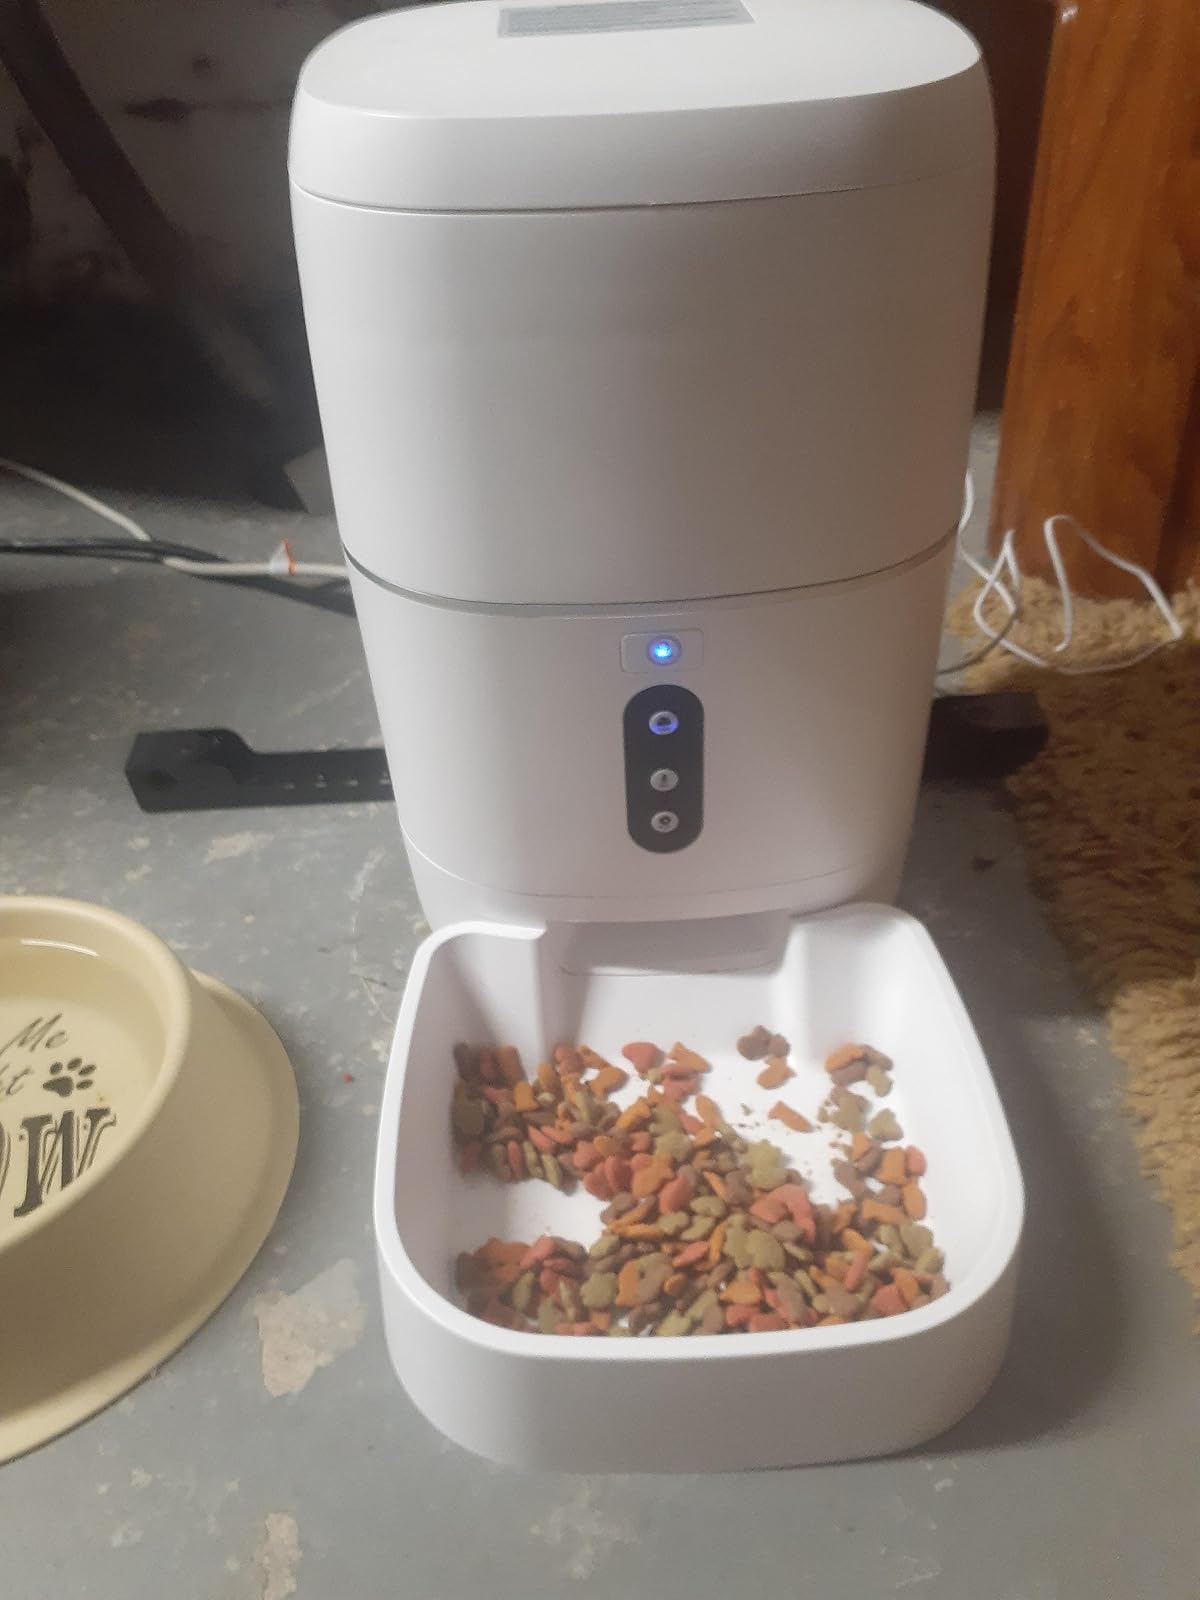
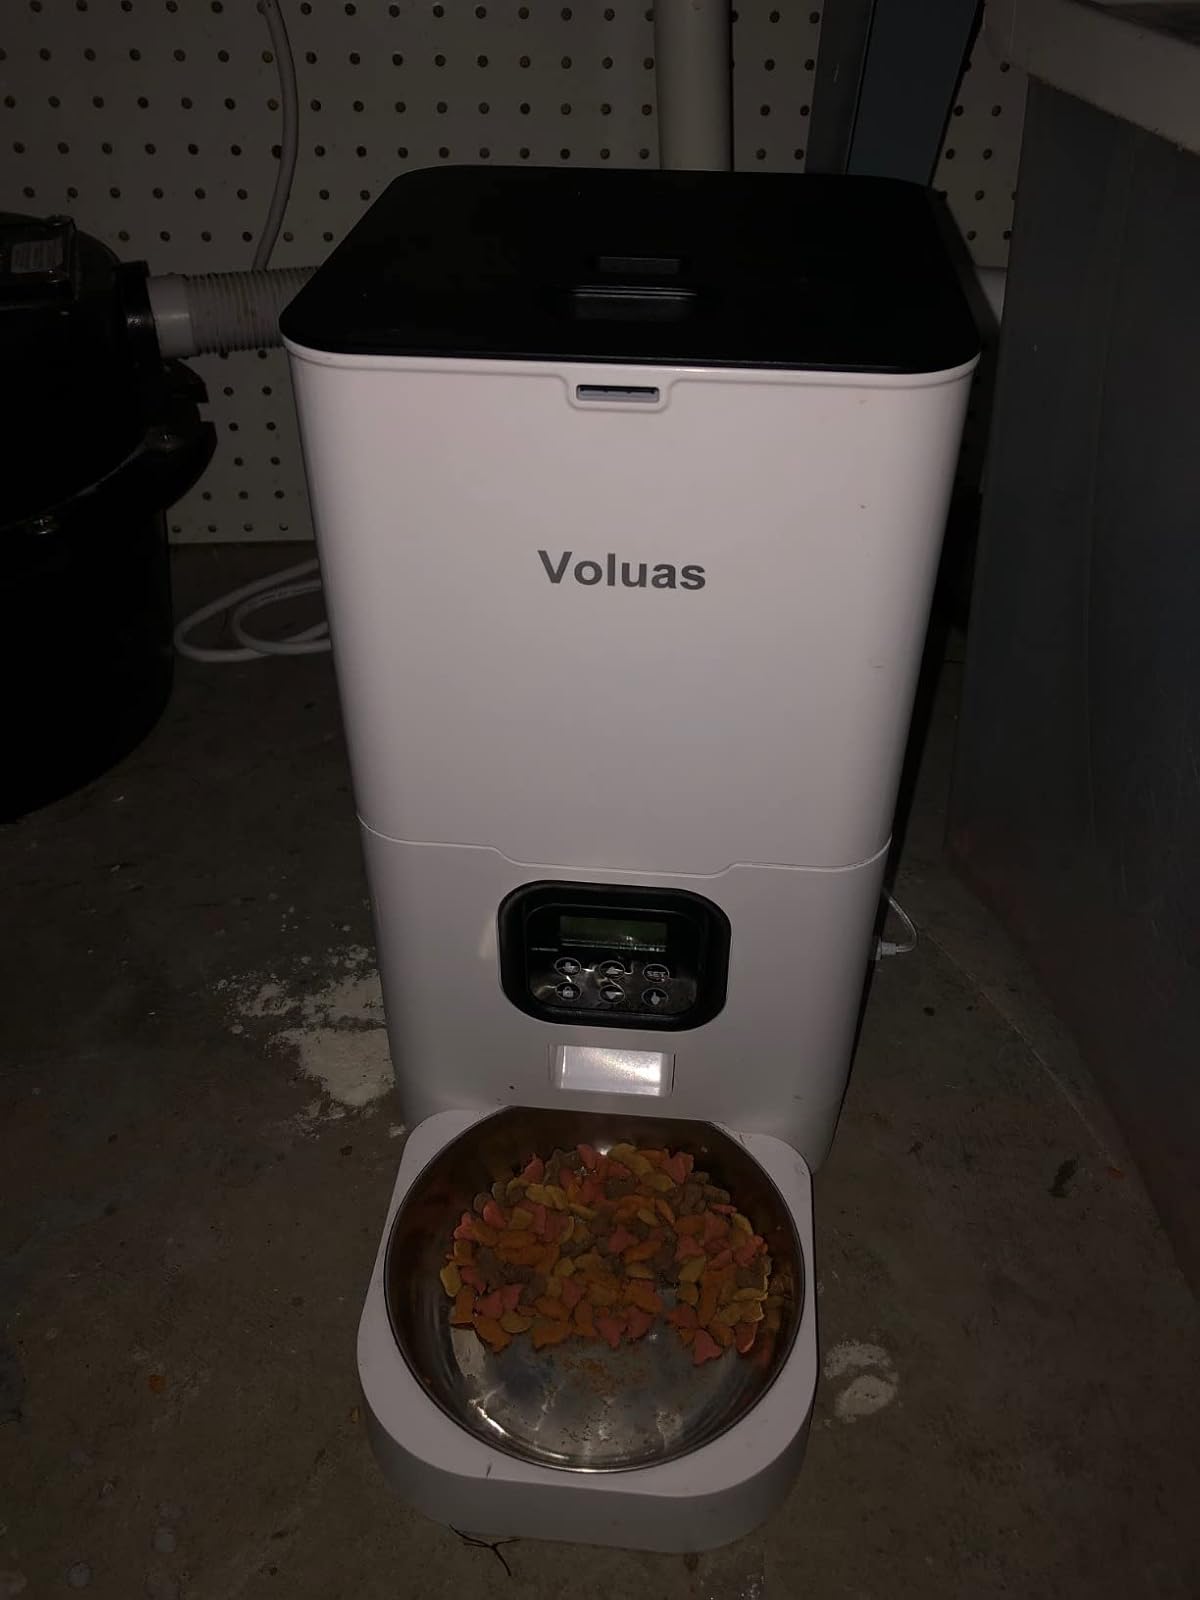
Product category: items_feeder
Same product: no